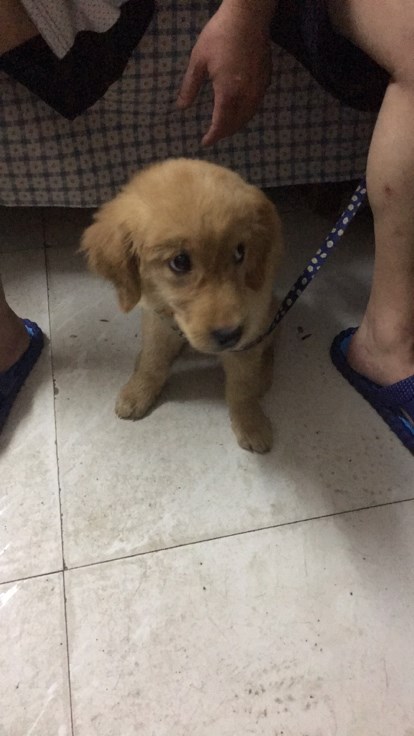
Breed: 5355-n000126-golden_retriever